Vernon Crawford

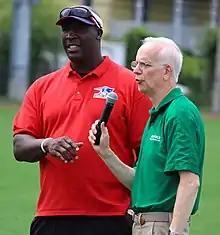
Crawford (left) with Chuck Wilson in 2015

Vernon Dean Crawford Jr. (born June 25, 1974) is an American former professional football linebacker. He played three seasons in the National Football League (NFL) with the New England Patriots, who selected him out of Florida State in 1997.